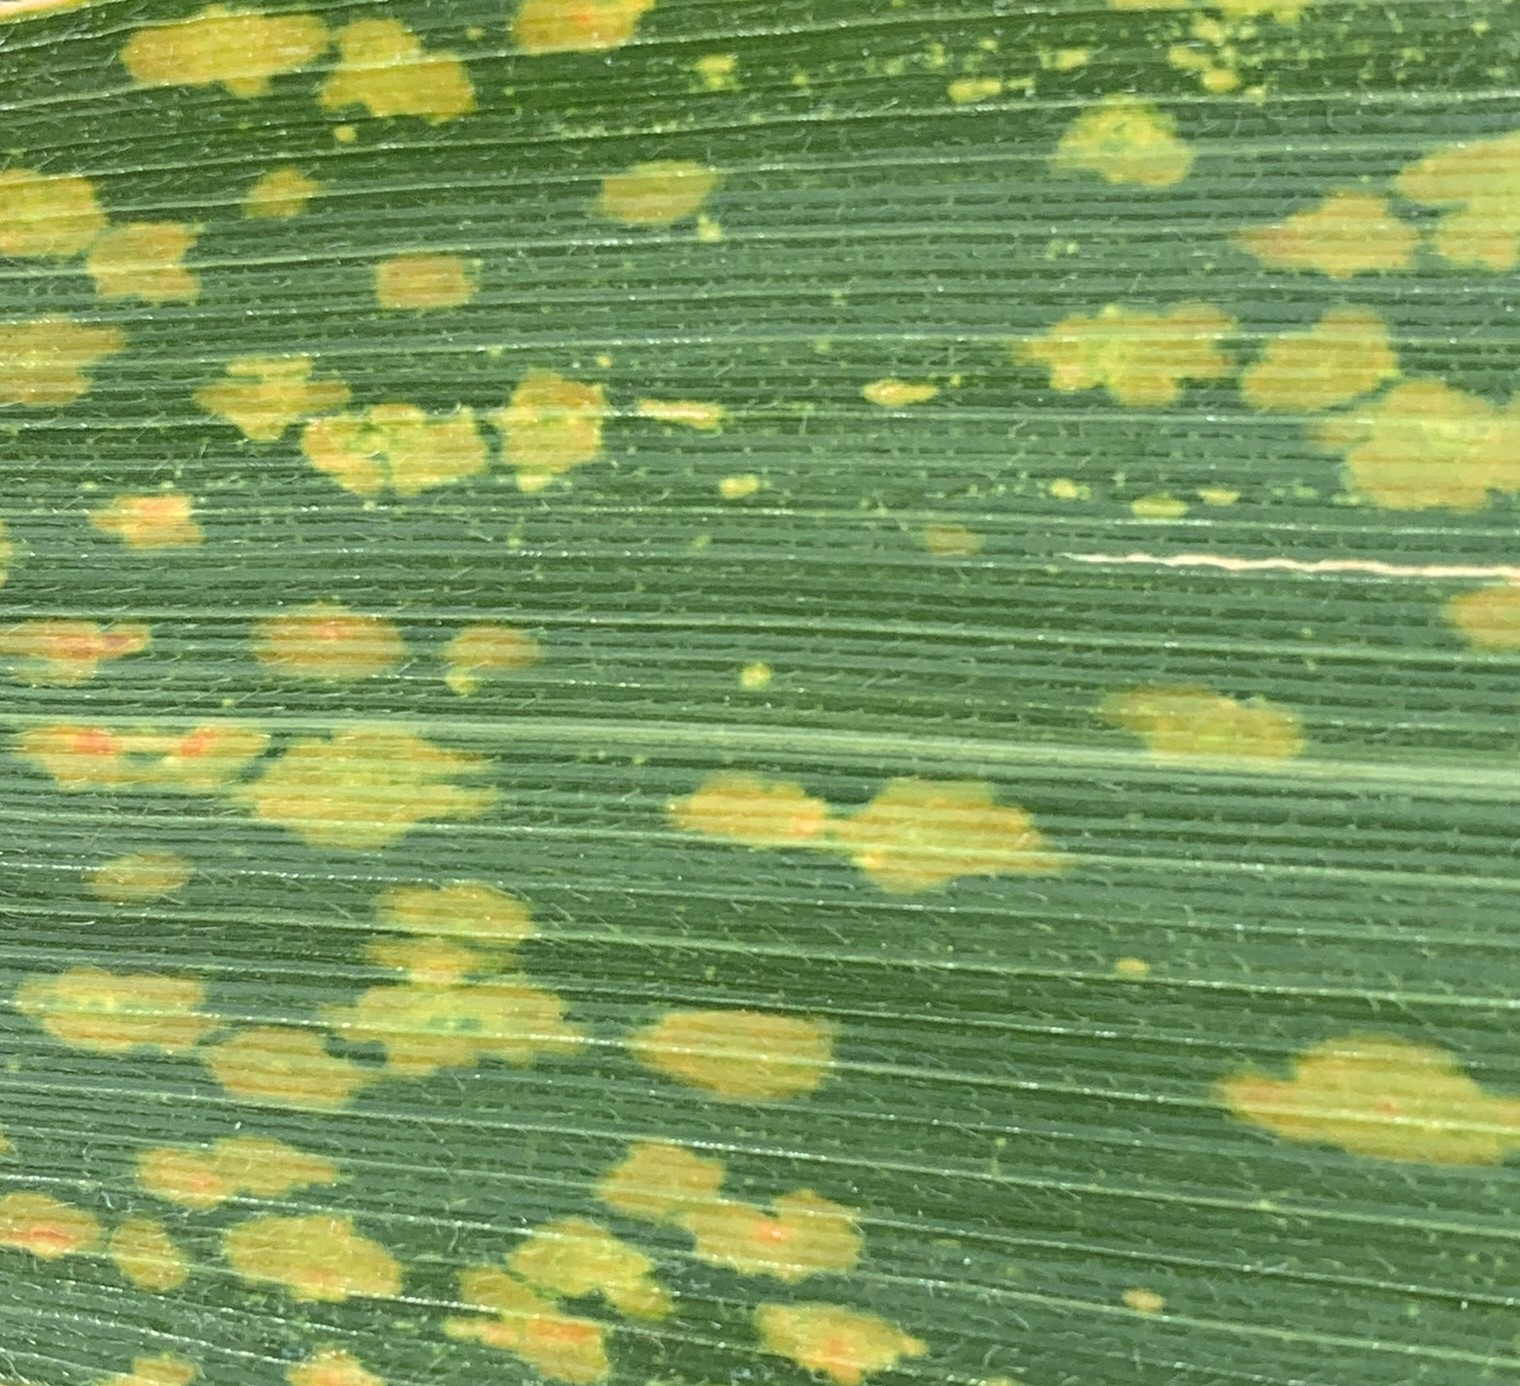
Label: MLN